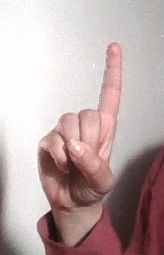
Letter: bb